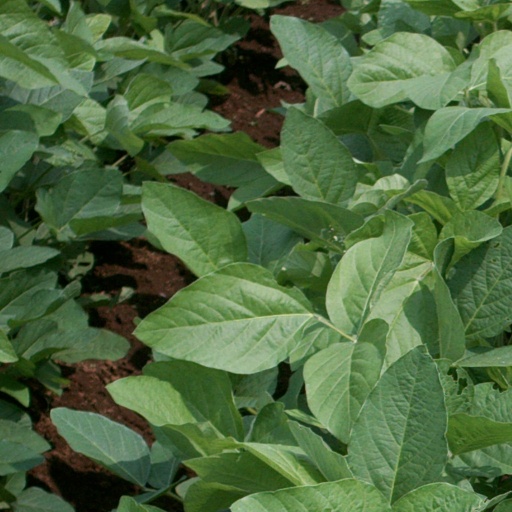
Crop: soybean